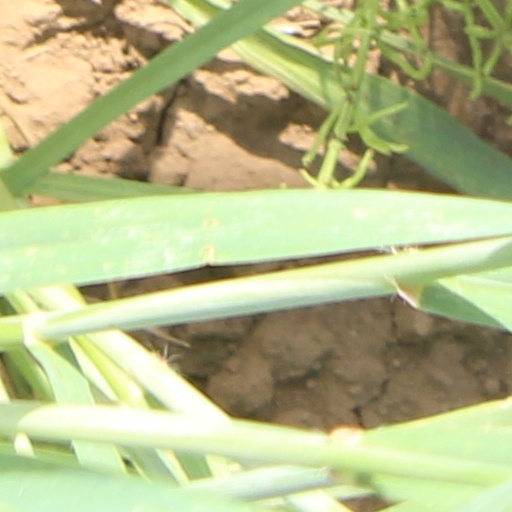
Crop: wheat